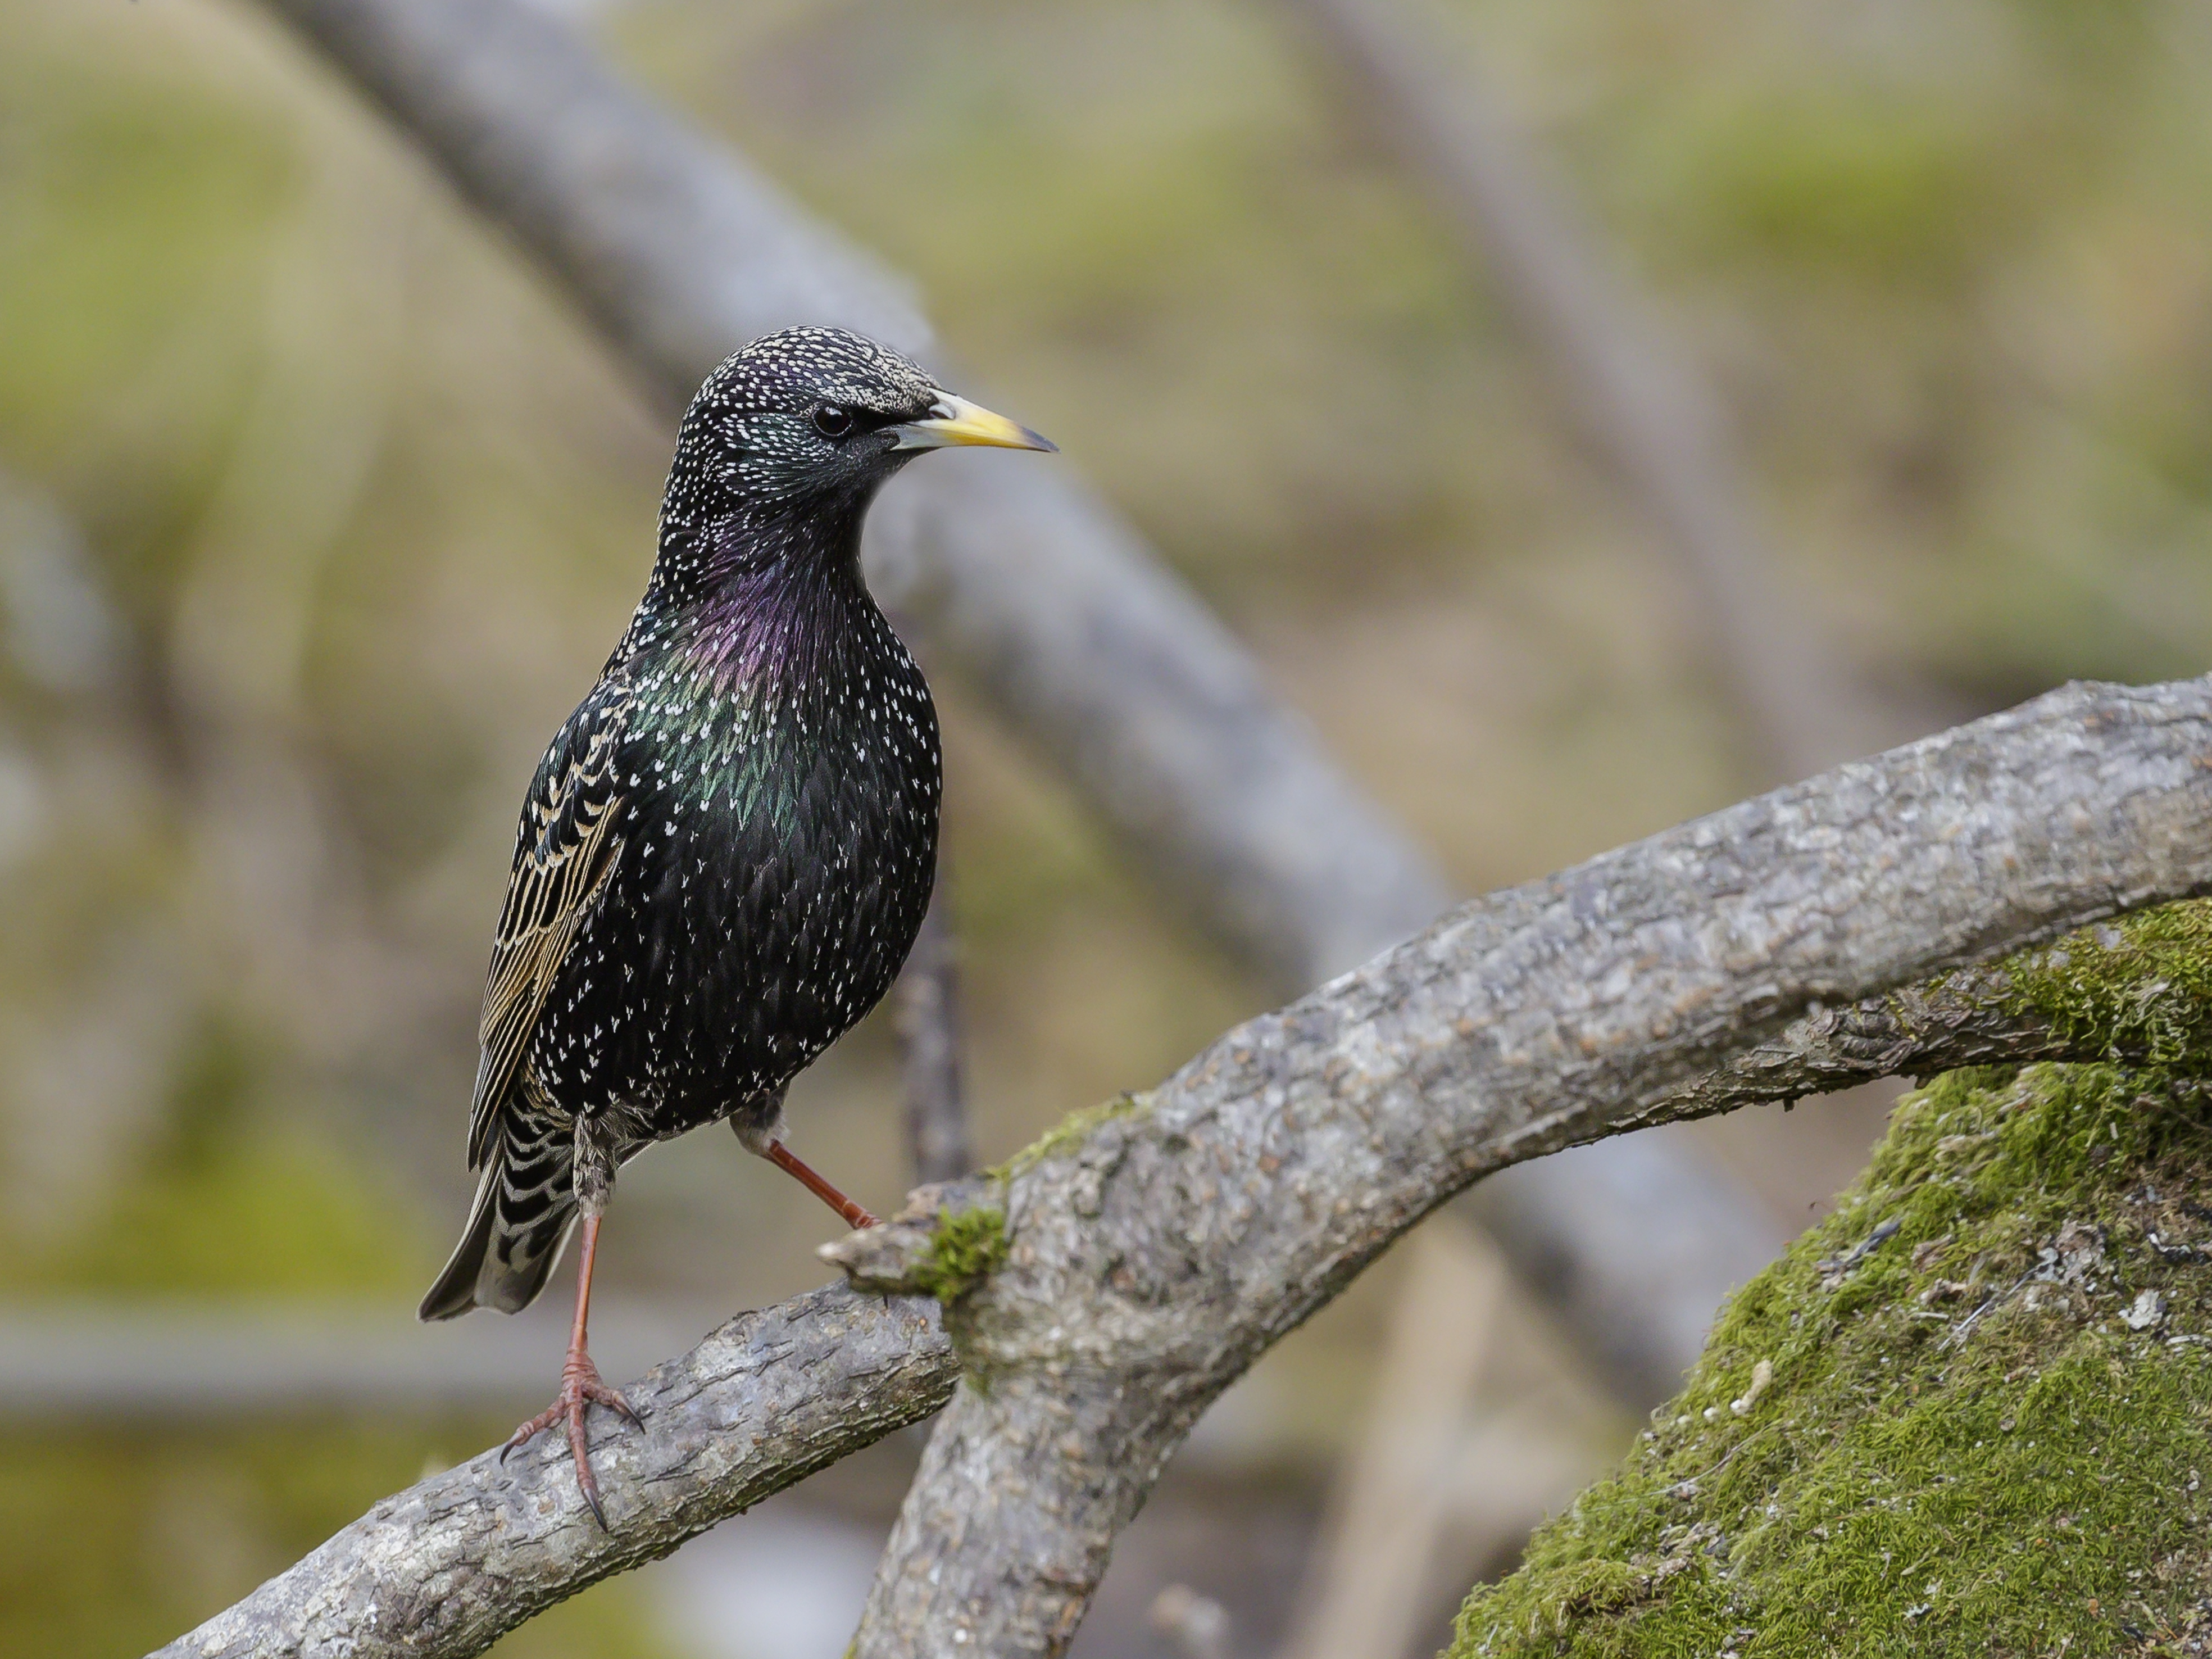
bird, vertebrate, beak, european starling, starling, wildlife, plant